Adam Miller (basketball)

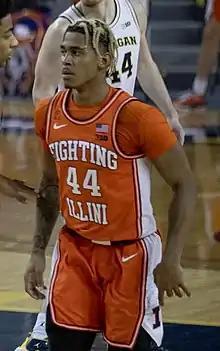
Miller with Illinois in 2021

Adam Miller Jr. (born January 23, 2002) is an American college basketball player for the Gonzaga Bulldogs of the West Coast Conference (WCC). He previously played for the Illinois Fighting Illini, LSU Tigers, and Arizona State Sun Devils.